Kennet and Avon Canal

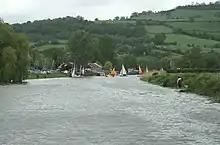
River Avon above Saltford Lock

The stretch between Reading and Newbury was completed on 17 July 1990; at a ceremony held at Monkey Marsh Lock several boats competed to be the first craft through. Concerns about the adequacy of the water supply still remained when Elizabeth II formally reopened the canal on 8 August 1990. The Queen was able to travel on the Trust's boat, "The Rose of Hungerford", through locks 44 and 43 on the Caen Hill flight, breaking a ceremonial tape between them. The shortage of water was addressed in 1996 by the installation of new back pumps at the flight of 29 locks at Caen Hill in Devizes, at a cost of £1 million. The pumps raise water at a rate of per hour (380 litres per second). In October 1996, the Kennet & Avon Canal Partnership attracted the largest single National Lottery grant awarded by the Heritage Lottery Fund, £25 million towards a £29 million project, to complete the restoration and to make it operational, sustainable and accessible for the enjoyment of future generations. The work funded included complete rebuilding of Foxhangers Lock and bridge at Caen Hill, replacement of lock gates at Seend and Crofton, channel lining at Claverton, embankment repairs at Martinslade, improvements at Claverton pumping station and dredging at various sites. The restoration's completion was celebrated in May 2003 by a visit from Prince Charles, but upgrading and maintenance continues. Between 2002 and 2004, Dundas Aqueduct – which had been relined with polythene and concrete in 1984 without disturbing a colony of bats living under the aqueduct – was further restored by the replacement of engineering bricks used by the Great Western Railway with Bath stone to match the original work.